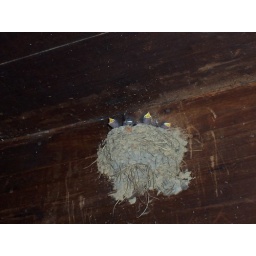
Anissa found these little guys by spotting the poo on the barn floor